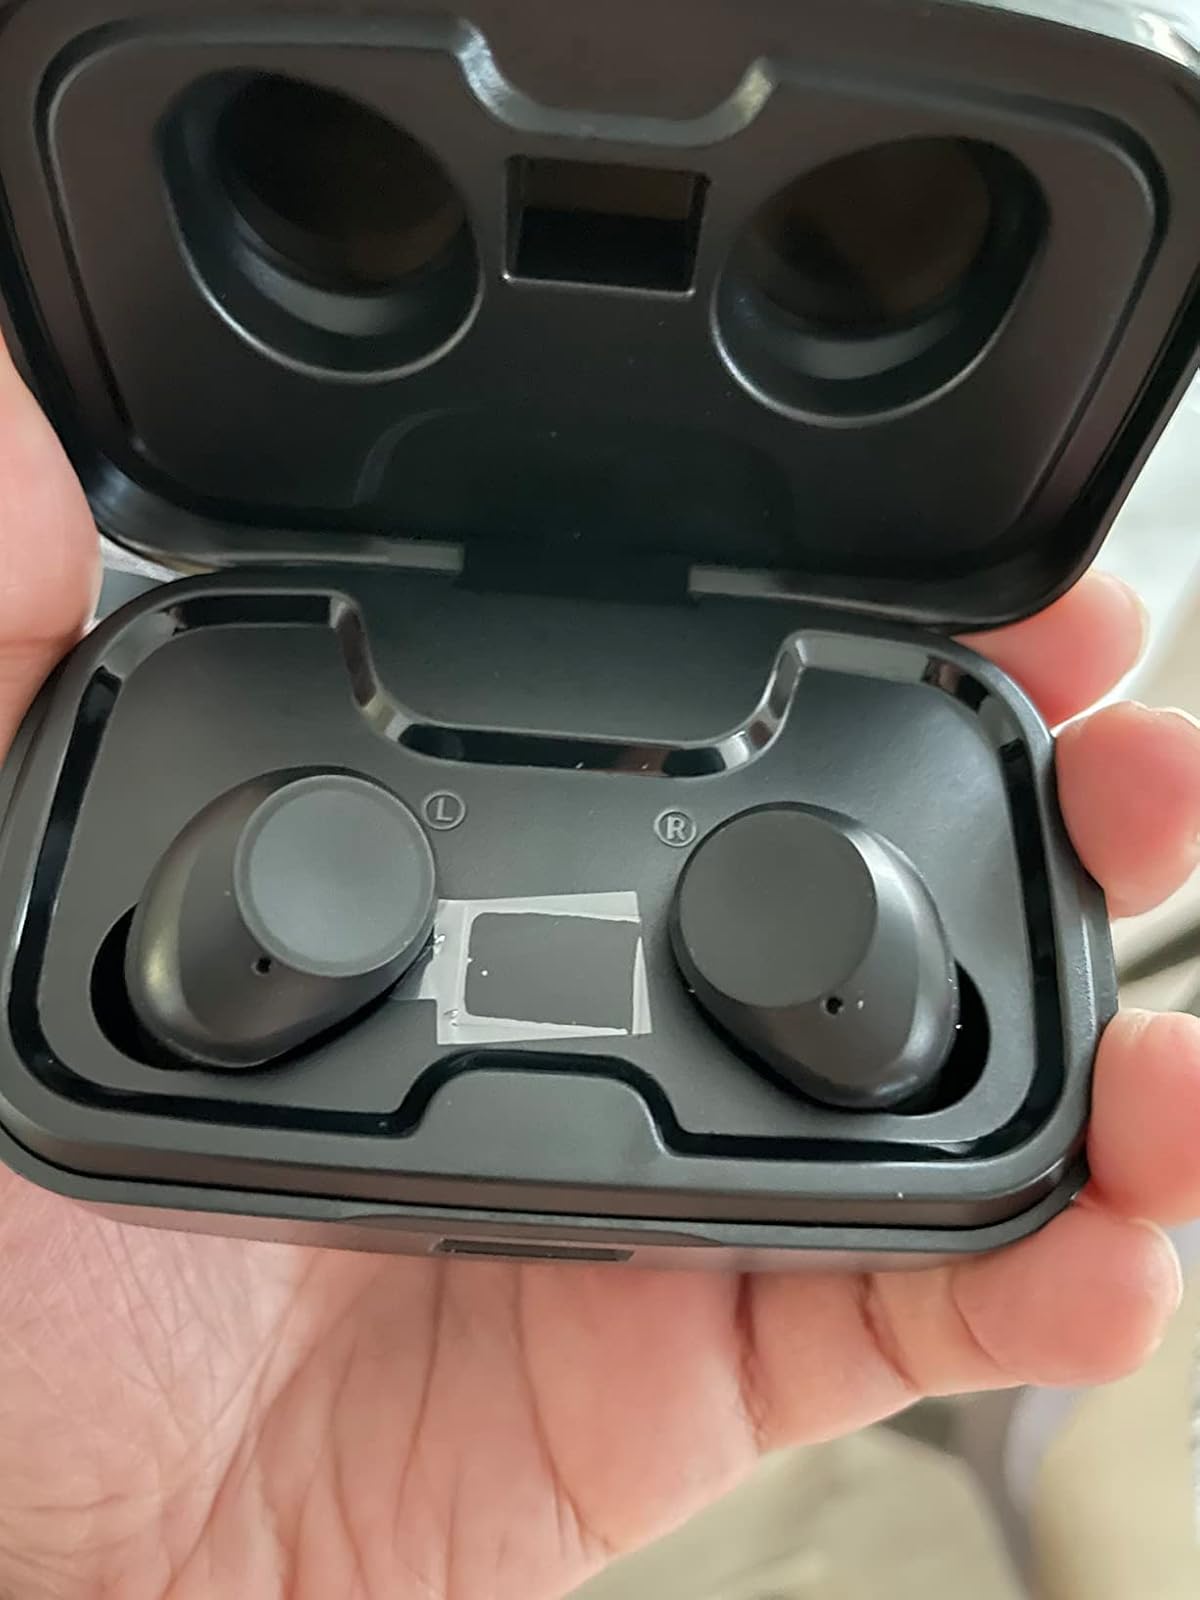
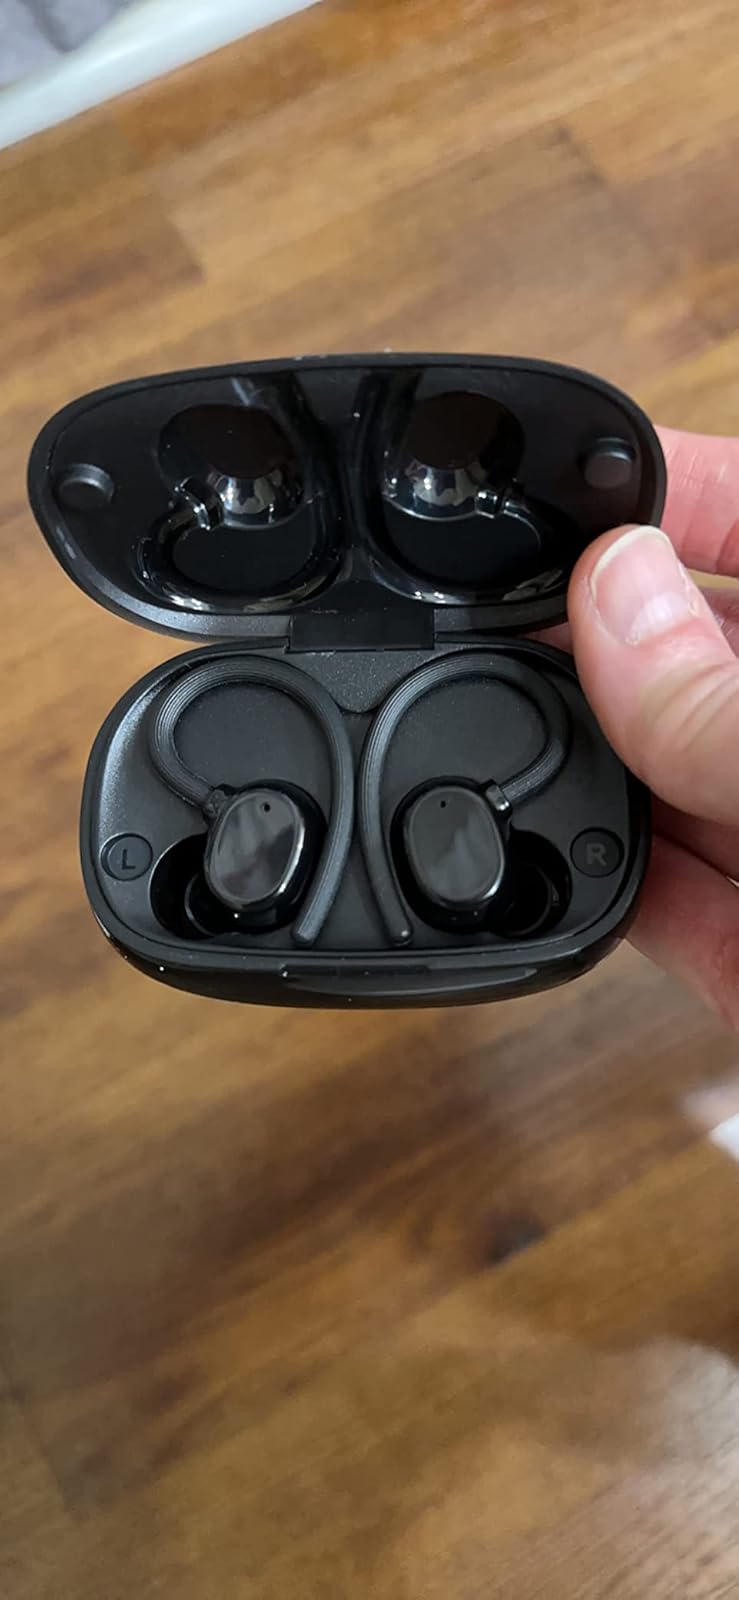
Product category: earbuds
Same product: no